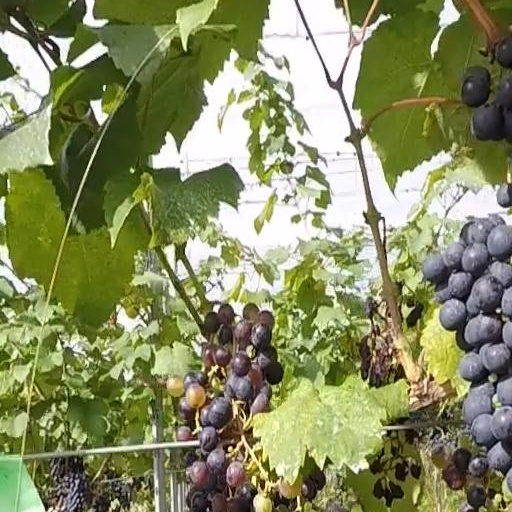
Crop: grape